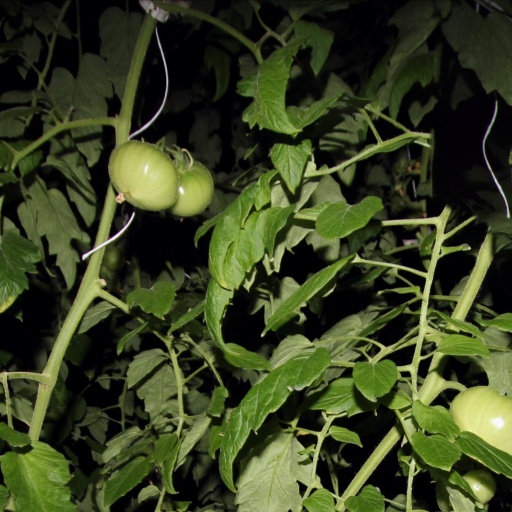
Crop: tomato